Belovo, Kemerovo Oblast

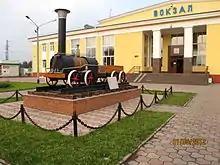
Belovo railway station (1964-2014)

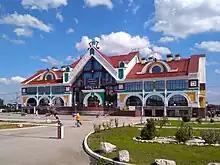
Belovo railway station (2016-2023)

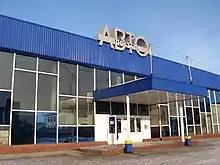
Belovo bus station (1975-2012)

Belovo is the important transport unit of Kuzbass: it is situated approximately on the halfway between regional center Kemerovo and the city of Novokuznetsk and is connected with them by railway and highway of republican value «Kemerovo - Mezhdurechensk». 18% of all Kuzbass coal is mined at Belovo. By the volume of extracted coal the city is a stable member of three leaders together with Novokuznetsk and Mezhdurechensk. 63% of industrial outputs of the city are due to coal extraction, which is performed at 4 open pits and 5 underground mines. The largest in Russia the open-cast «Bachatskii» has marked its 60th anniversary in 2009. Four thousand people work at it. The open-cast exports its production to CIS countries as well as to other foreign countries. More than 6.5 thousand people work at Belovo mines. Belovo district power station produces one third of electric power of Kuzbass. Such unique companies, as «Belovo zinc plant», JSC and «Sibelcom», JSC (the monopolist in Russia to produce switching stuff), work in Belovo area. Other firms of the city, such as «Belovo machine works», JSC, «Belovo energoremontnyi zavod», JSC; «Belovo СЕММ», JSC, etc. should be mentioned.